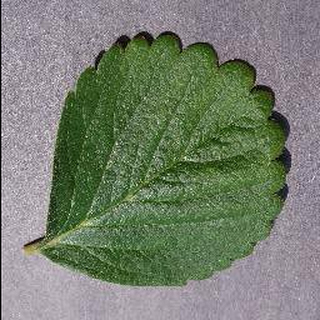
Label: healthy_strawberry